Trinidad and Tobago Carnival

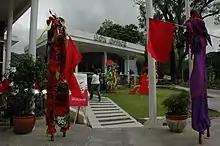
Moko jumbie characters

A few specific characters have evolved during the history of Trinidad and Tobago's Carnival. Among these characters are: